Nasu: Summer in Andalusia

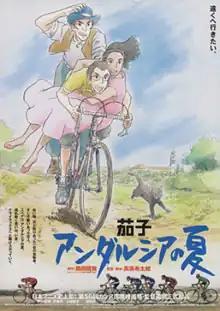
Japanese theatrical poster

is a 2003 Japanese anime film by Madhouse, directed by Kitarō Kōsakaa long-time collaborator of Studio Ghibli and the animation supervisor for "Spirited Away" and "Princess Mononoke". The film was adapted from a short 3-tankōbon manga by Iō Kuroda, entitled "Nasu", which was serialized in the "Afternoon" manga magazine.